Elisabeth Gilman

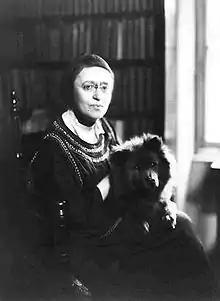
Elisabeth Gilman, Baltimore, circa 1910

Elisabeth Coit Gilman (December 25, 1867 – December 14, 1950) was an American socialist and civil liberties advocate.